Västanåfallet

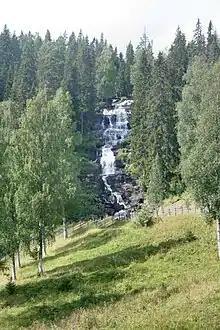
Västanåfallet

Västanåfallet is a cascade waterfall located in Härnösand Municipality, in Västernorrland County, Sweden.